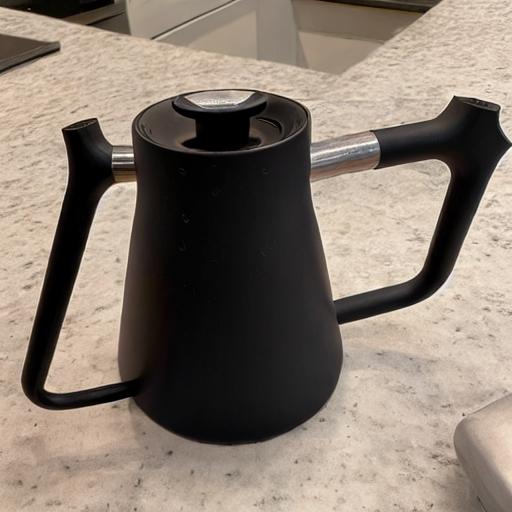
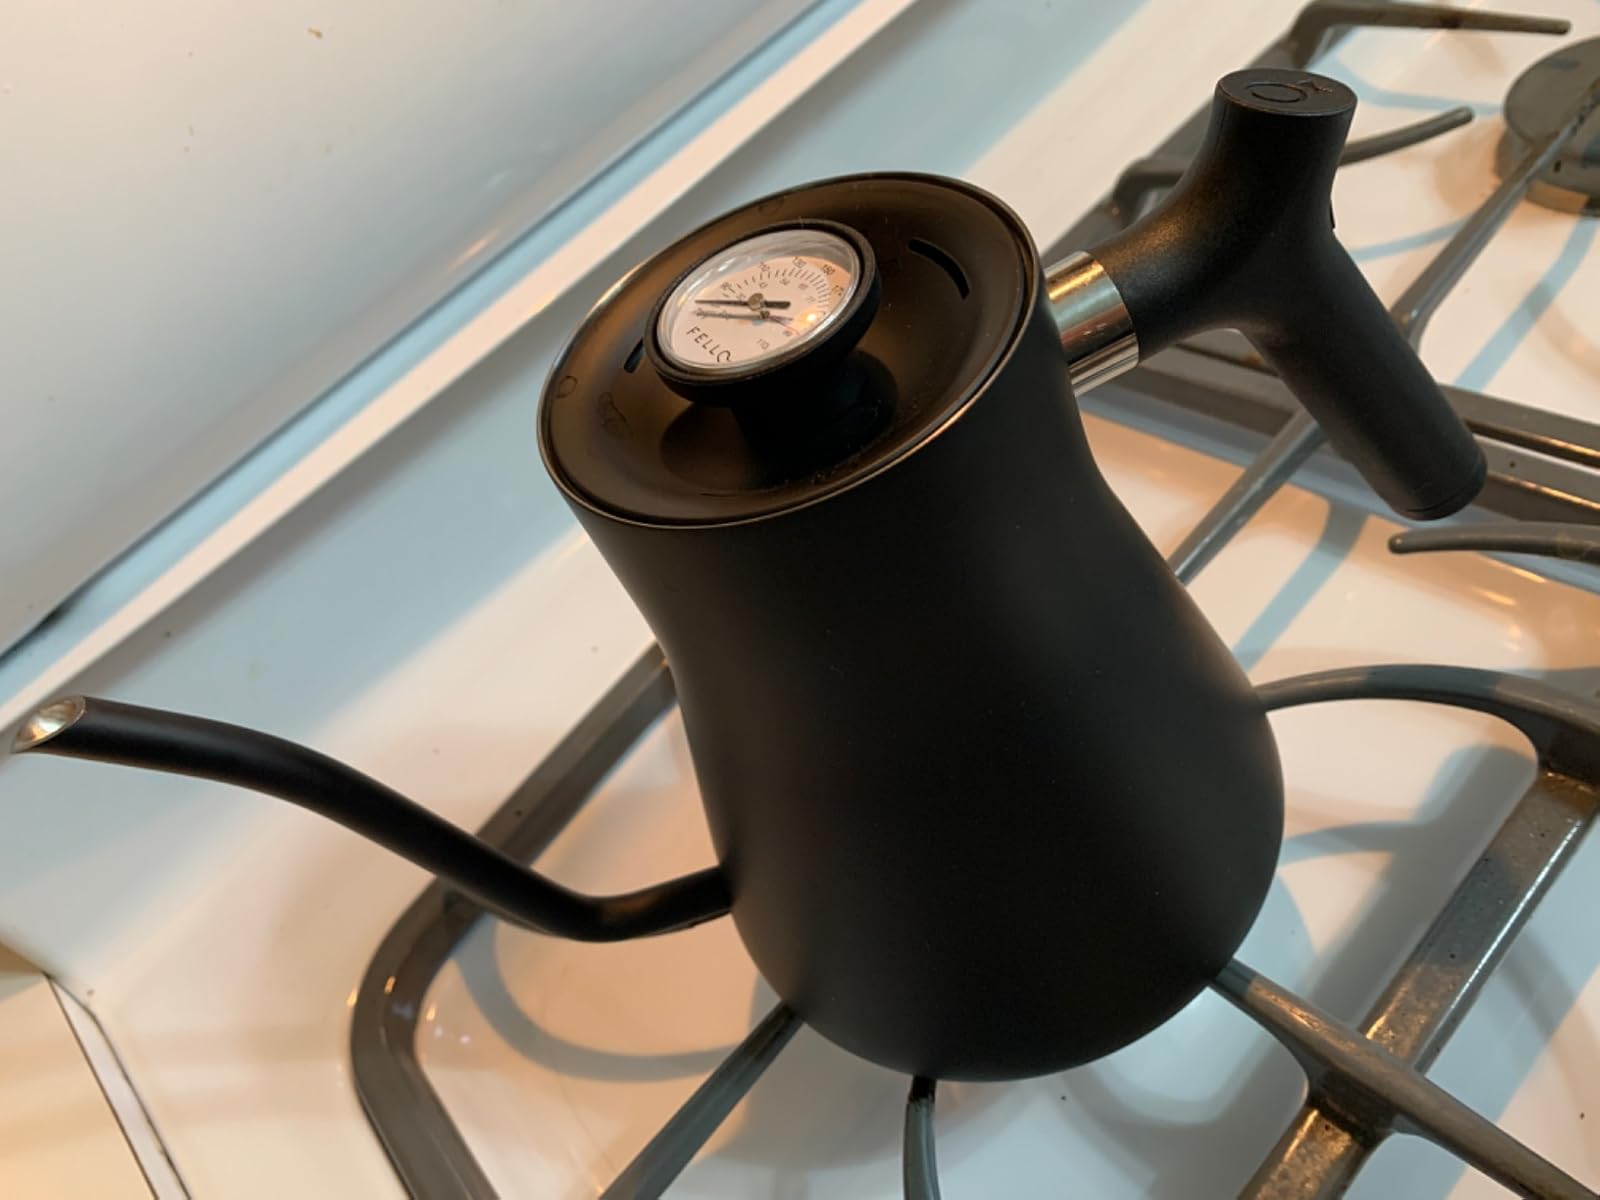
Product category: items_kettle
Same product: no